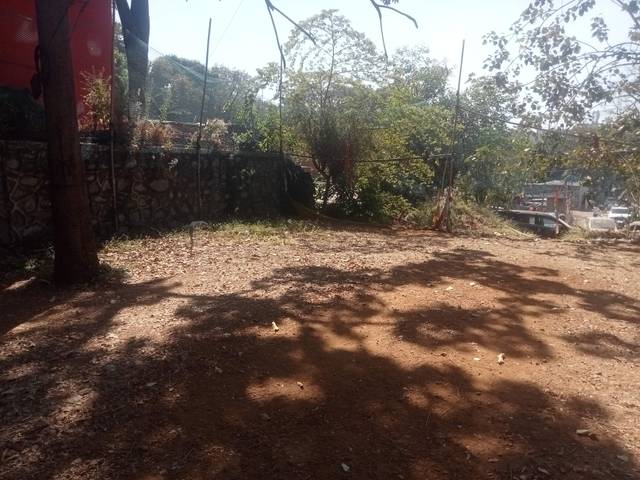
Region: India
Coordinates: 19.098, 72.905